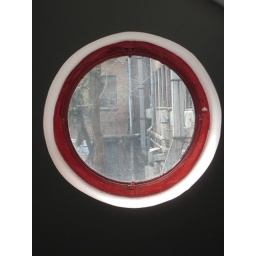
cool window in art building in beijing